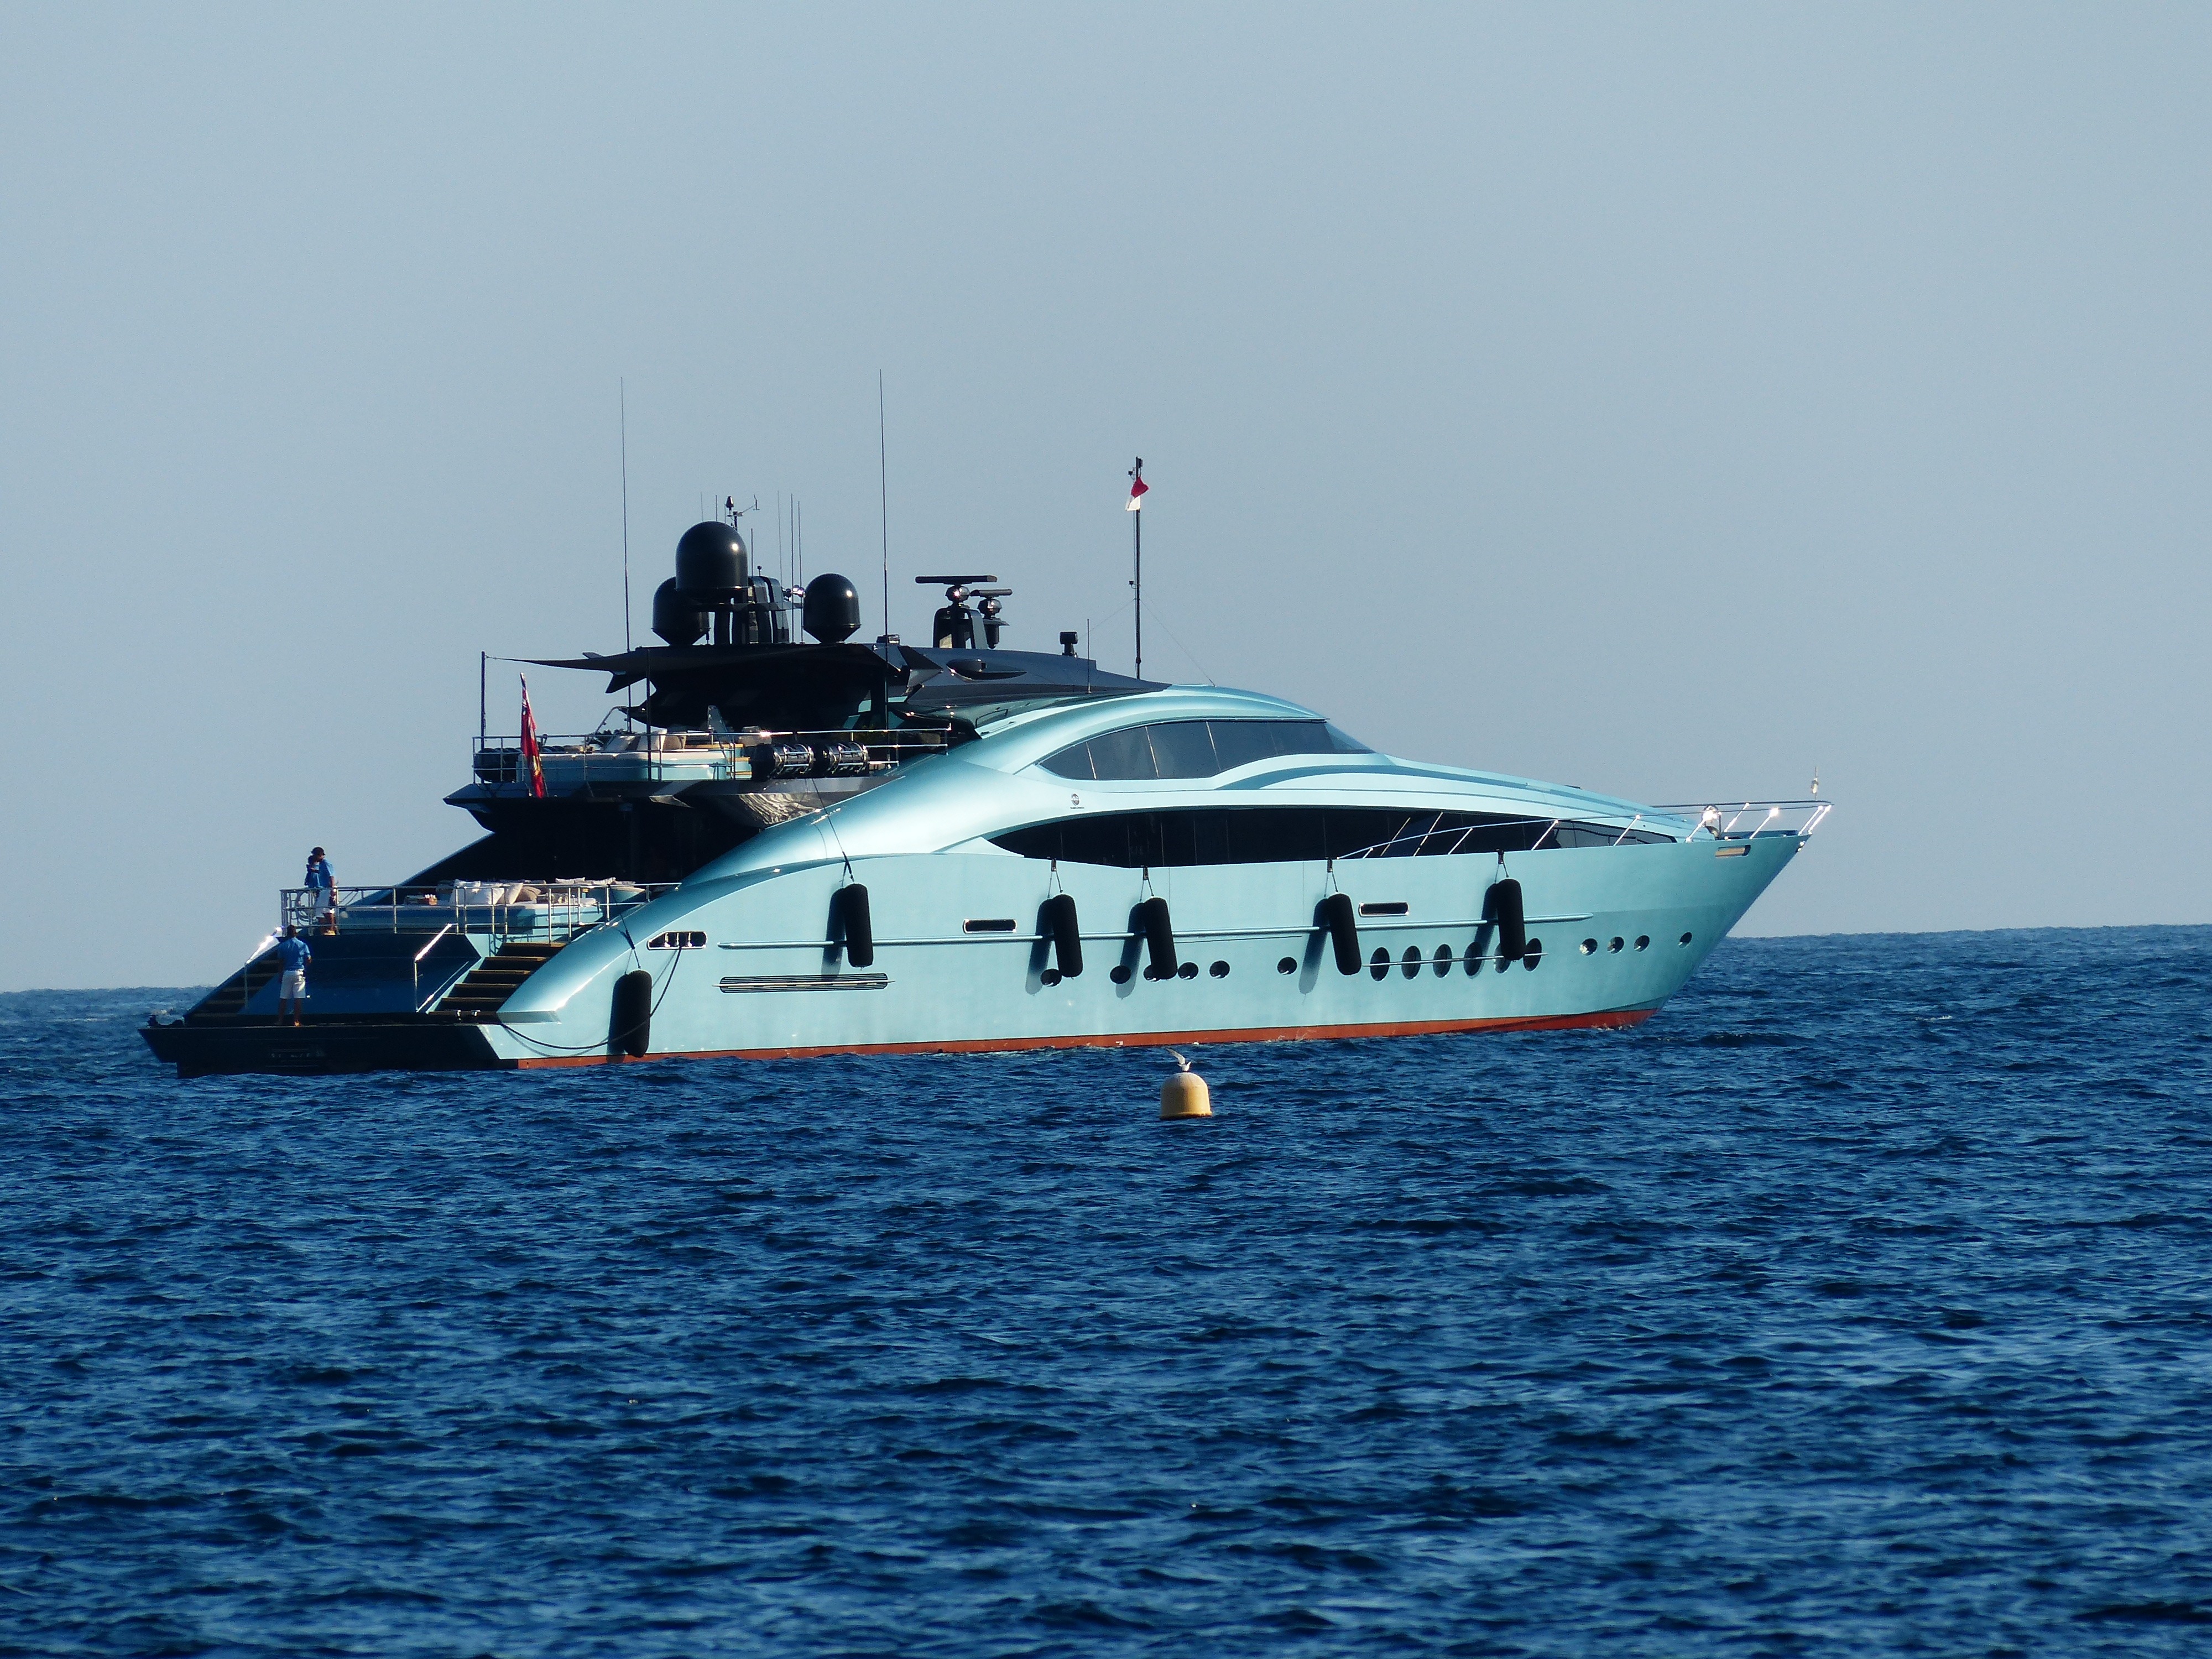
sea, water, ocean, boat, lake, ship, boot, vehicle, yacht, motorboat, speedboat, ferry, empire, luxury, boating, large, shipping, watercraft, fishing vessel, powerboat, wealth, passenger ship, luxury yacht, leisure boat, motor yacht, racing boat, recreational ship, patrol boat